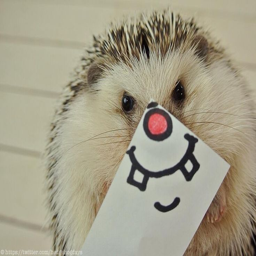
the faces of this hedgehog are so cute !